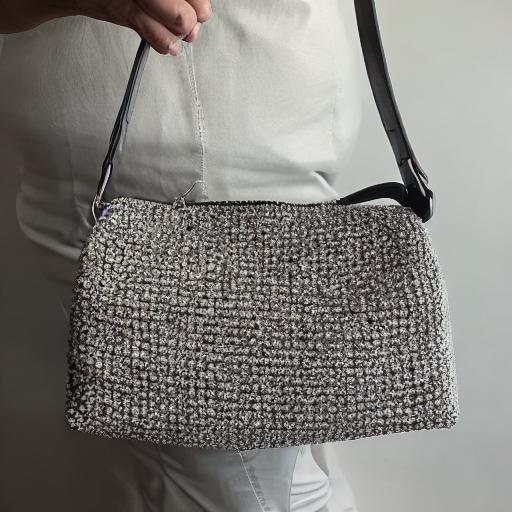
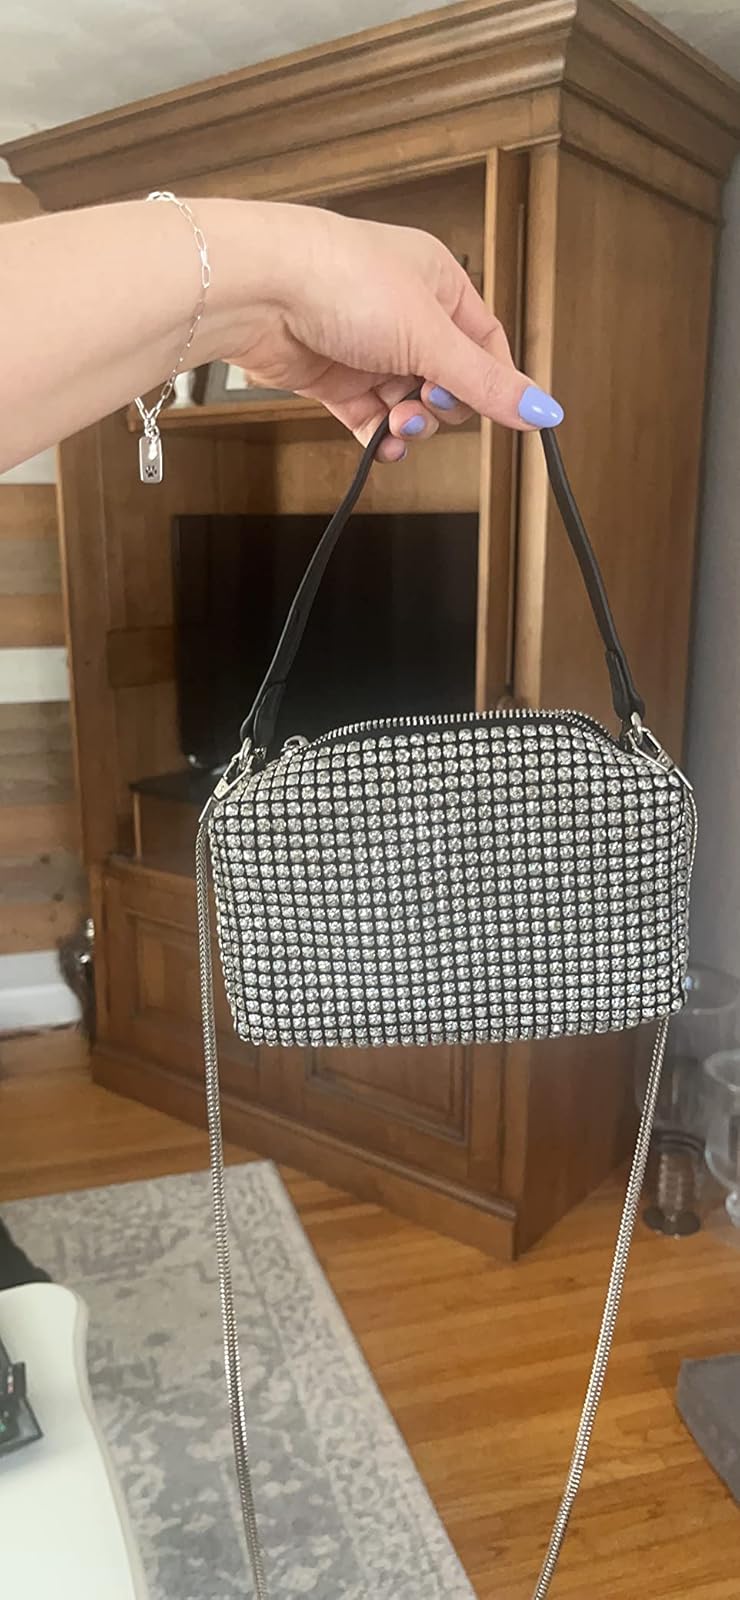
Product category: accessories_handbag
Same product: no